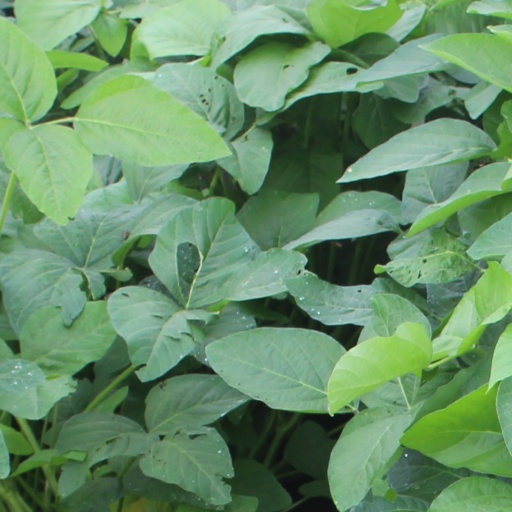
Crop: soybean